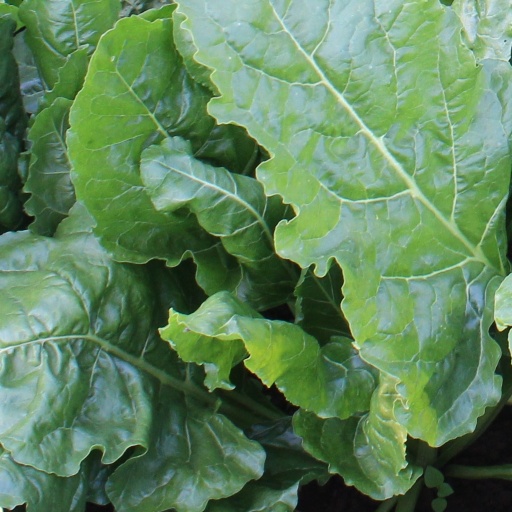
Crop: sugar beet